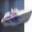
Label: ship